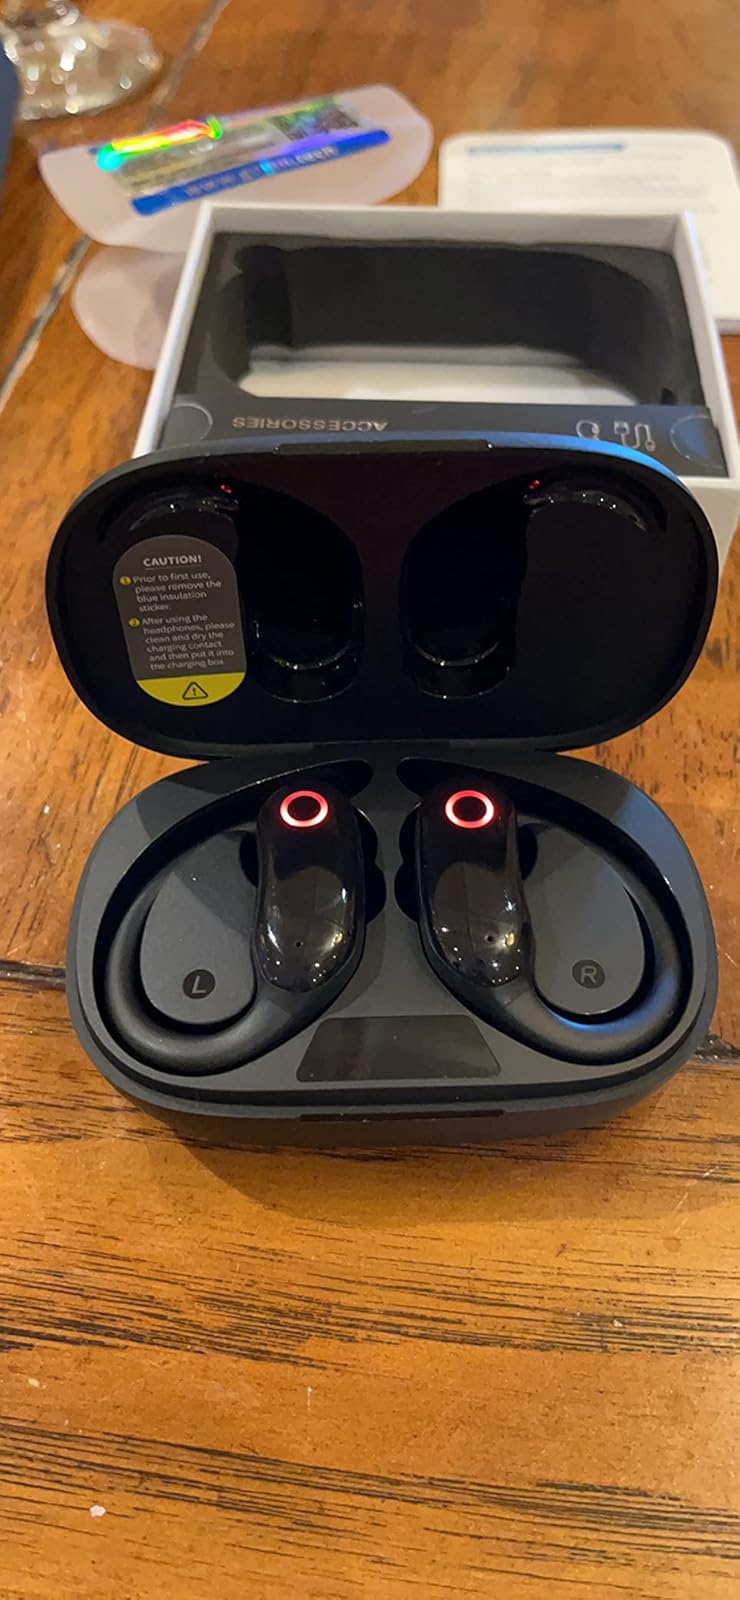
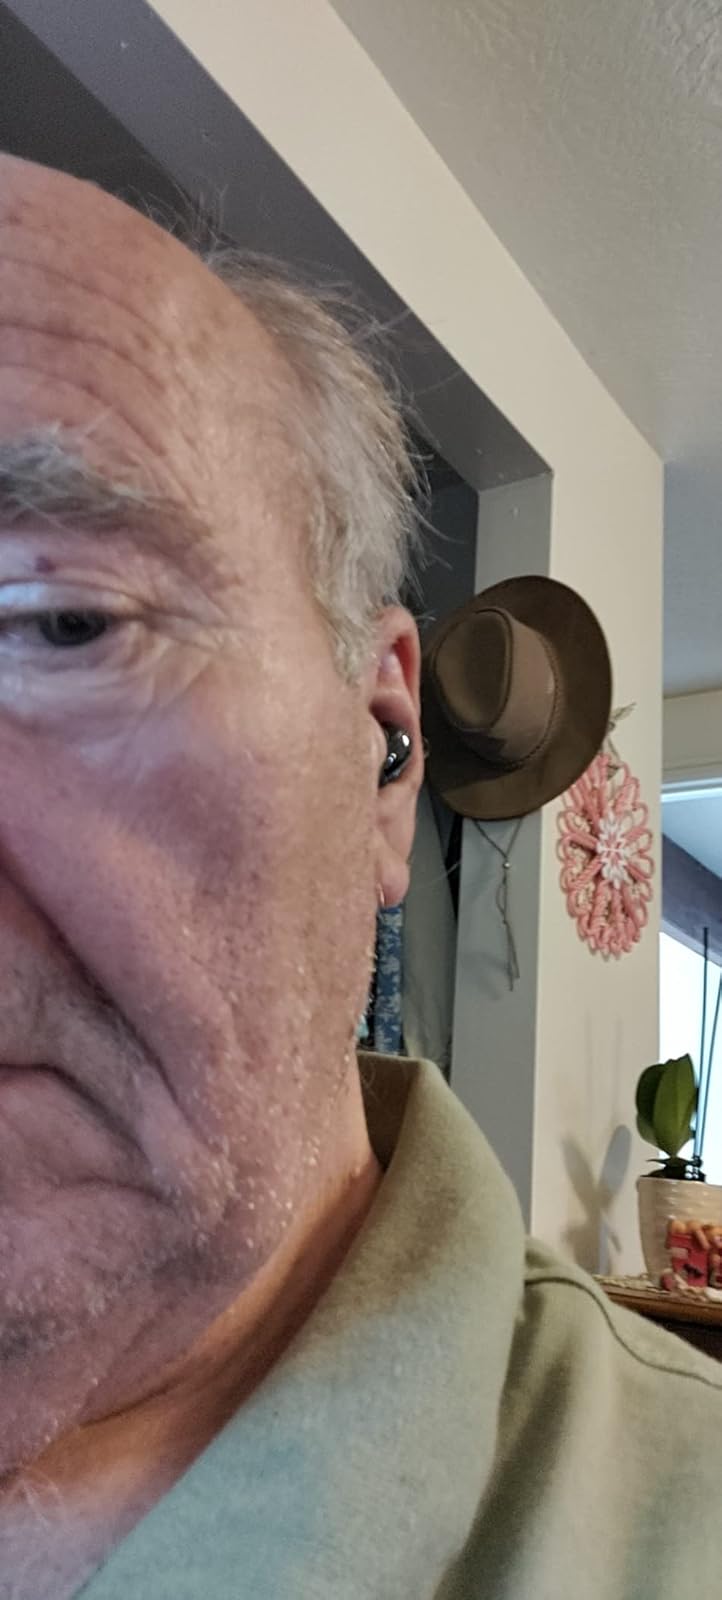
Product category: earbuds
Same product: no